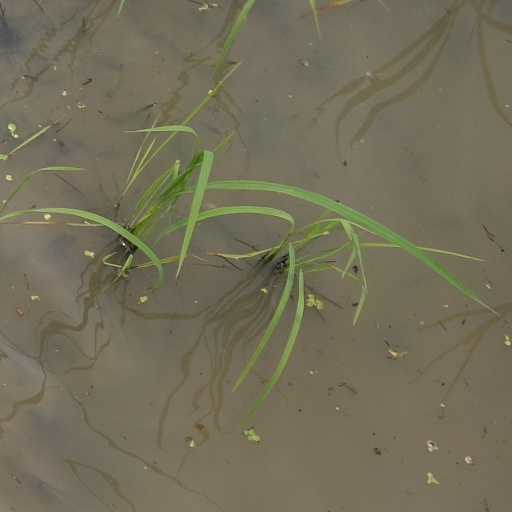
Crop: rice